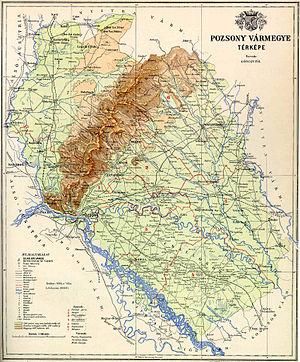
Pozsony est un ancien comitat de Hongrie. Il était situé au nord est du royaume de Hongrie et se situe actuellement à l'ouest de la Slovaquie, une partie minime se situant dans l'actuelle Hongrie. Ses noms étaient : Pozsony vármegye en hongrois, Prešpurská župa en slovaque et Preßburger Gespanschaft en allemand.